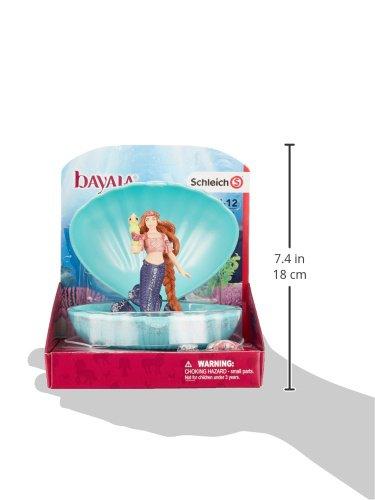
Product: SCHLEICH Mermaid with Baby Seahorse in Shell
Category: Toys & Games | Toy Figures & Playsets | Playsets & Vehicles | Playsets
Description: Complete play set with figures and accessories to open up, take with you, and start playing.
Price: $15.97
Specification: ProductDimensions:5.9x6.3x7.1inches|ItemWeight:7ounces|ShippingWeight:7ounces(Viewshippingratesandpolicies)|ASIN:B074VFLXK9|Itemmodelnumber:70563|Manufacturerrecommendedage:5month-1years